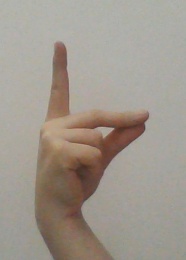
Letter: ta